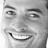
Emotion: happy